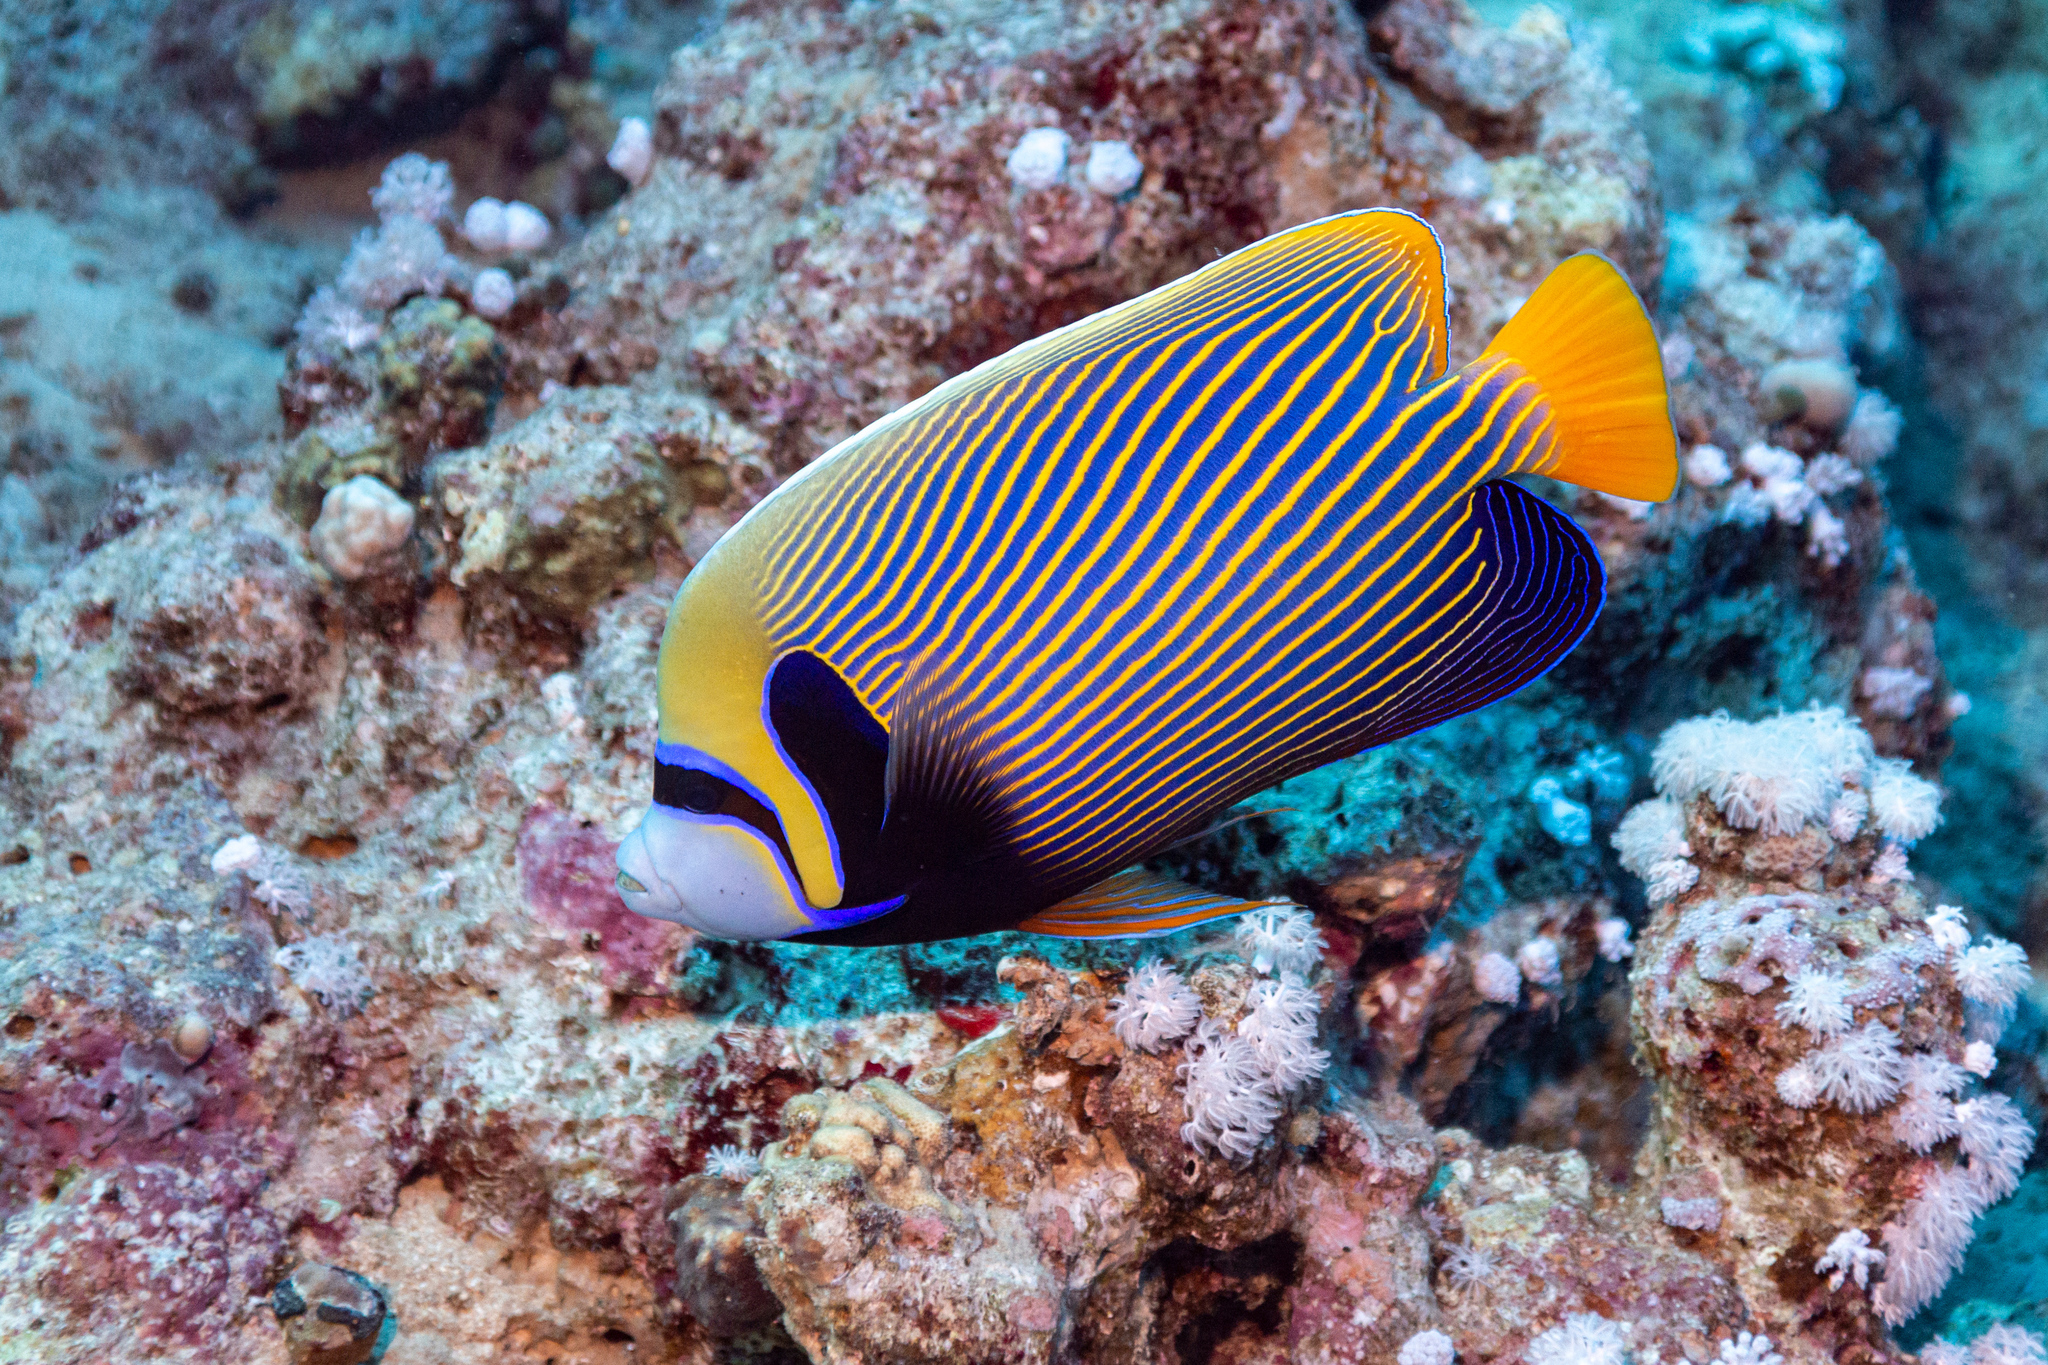
Pomacanthus imperator (Emperor Angelfish)